Nirakkoottu

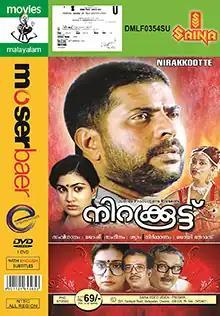
DVD cover

Nirakkoottu is a 1985 Indian Malayalam-language crime thriller film directed by Joshiy, written by Dennis Joseph, starring Mammootty, Sumalatha, Urvashi, Lizy, Babu Namboothiri and Jose Prakash. The music was composed by Shyam. The story follows journalist Sasikala Varghese's (Urvashi) investigation of millionaire Ravi Varma (Mammootty), who is sentenced to death for the murder of his wife Mercy (Sumalatha). The film was remade in Tamil as "Manithanin Marupakkam" and in Kannada as "Sathya Jyothi".